Akron Roller Derby

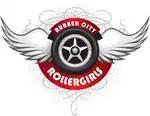
Former Rubber City Rollergirls logo

Meanwhile, Rubber City Rollergirls was founded in Akron in 2008 after receiving permission from Elliott to use the reformed name, and played its first bout, at the John S. Knight Center, in April 2009. The league was accepted into the Women's Flat Track Derby Association Apprentice Program in January 2010, and instituted its B team later in the year. By 2011, it had forty skaters, and was claiming crowds of 1,000 fans. Its A team was known as the Tire Iron Maidens, and its B team was the Hot Rod Dollies. Rubber City at some point left the Apprentice program, and was not listed as such in February 2013. In October 2014, Rubber City re-entered the Apprentice Program.